Vineh Peak

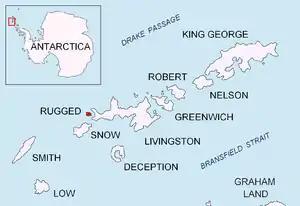
Location of Rugged Island in the South Shetland Islands

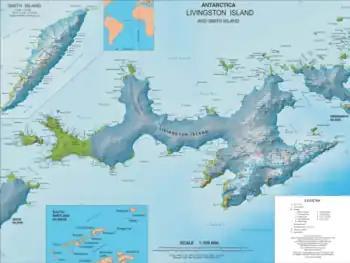
Topographic map of Livingston Island

Vineh Peak is a rocky peak rising to 186 m in the east extremity of Rugged Island off the west coast of Byers Peninsula of Livingston Island in the South Shetland Islands, Antarctica.